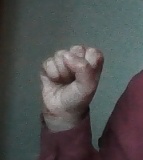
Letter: saad